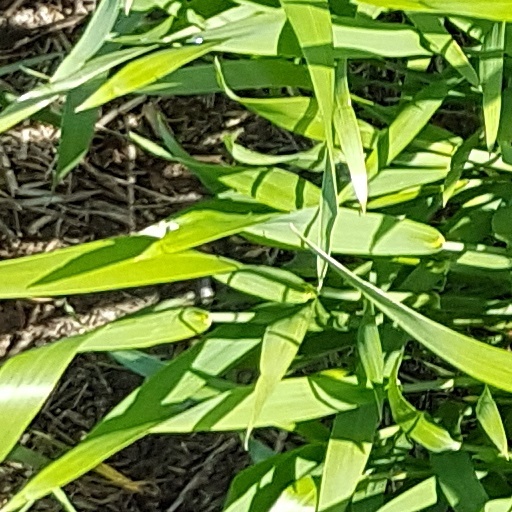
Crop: wheat